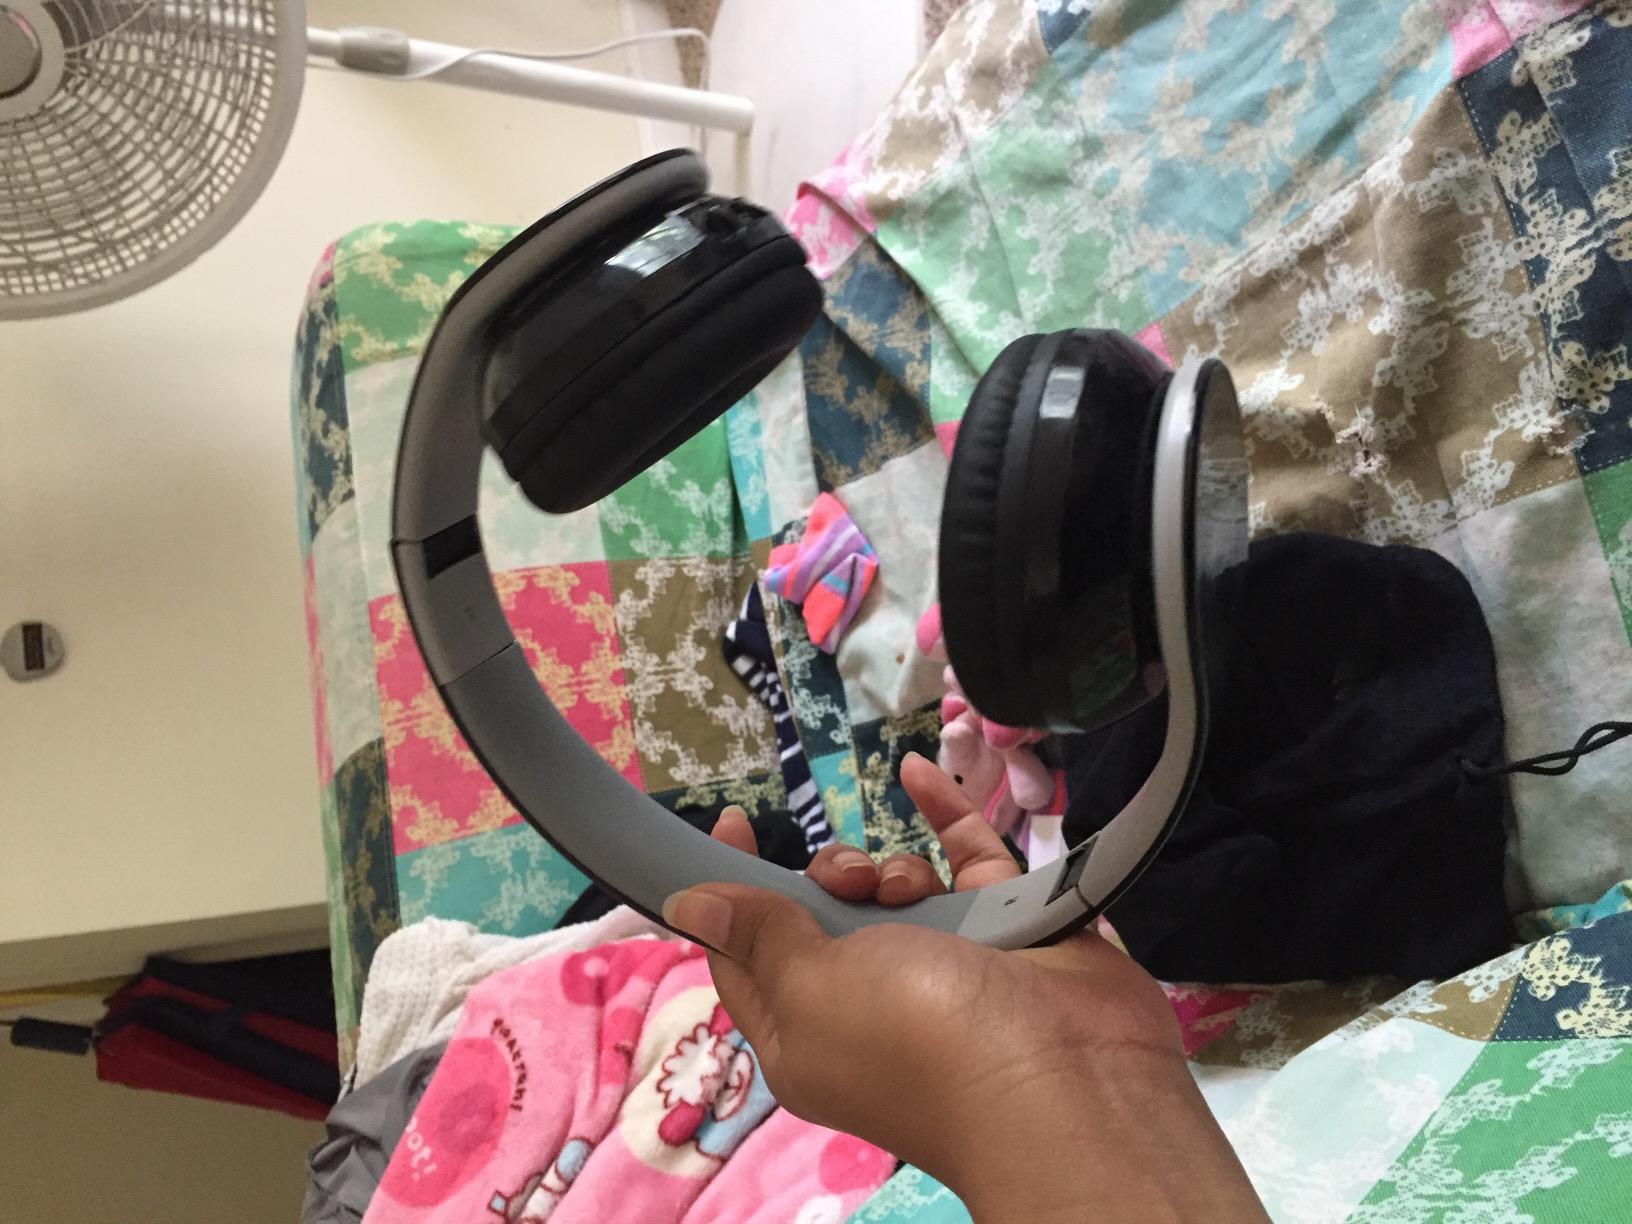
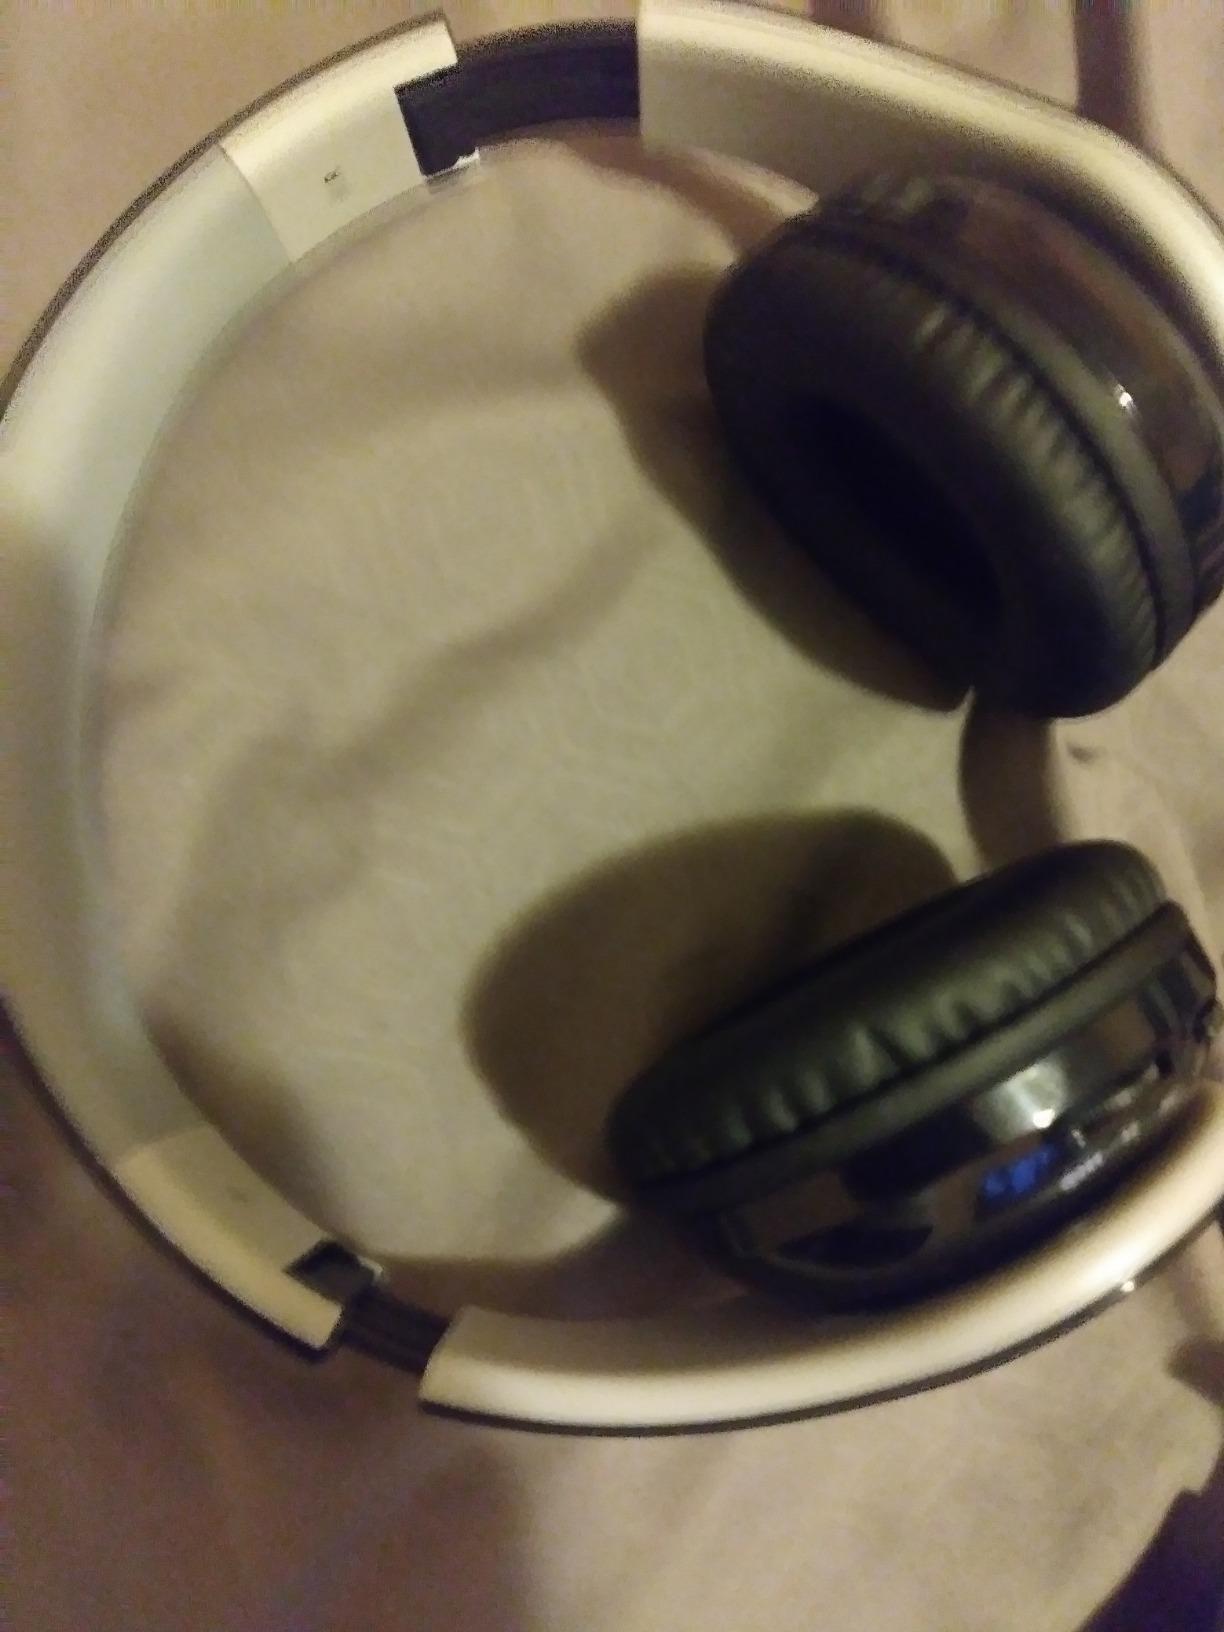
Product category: headphones
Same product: yes